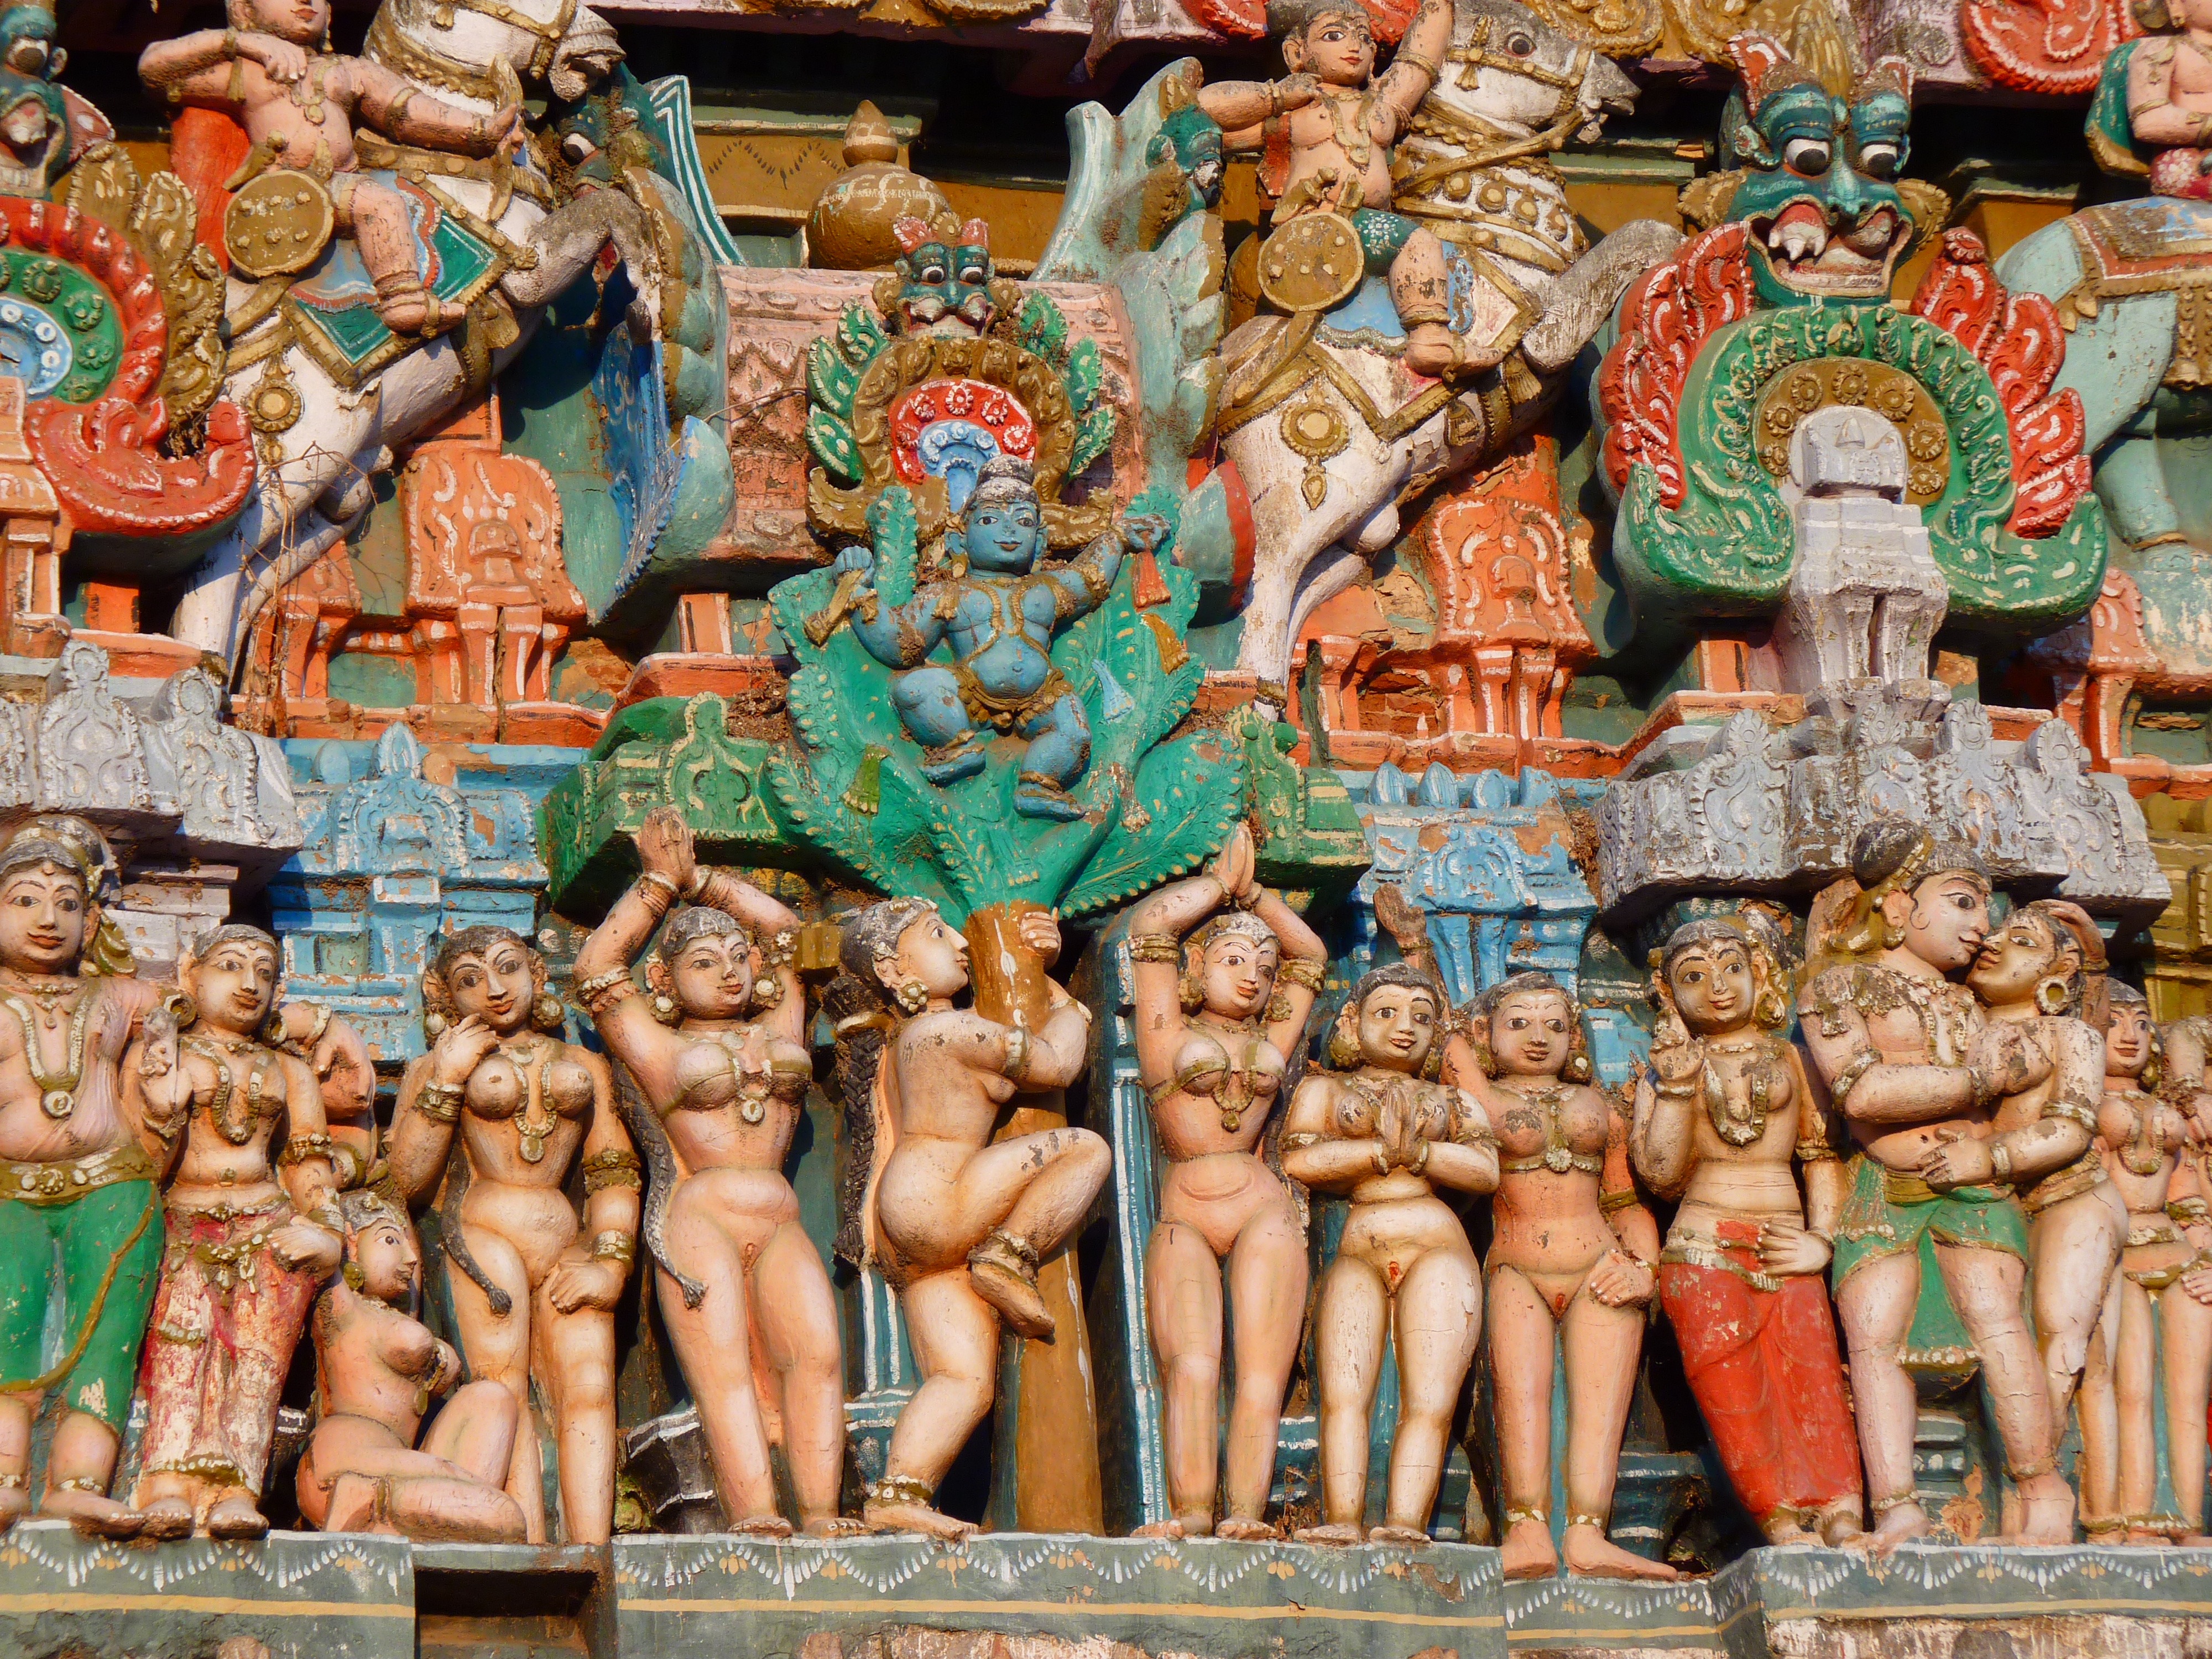
people, monument, statue, colorful, place of worship, sculpture, art, temple, india, carving, mythology, archaeological site, hindu temple, ancient history, vishnu, temple figures, kumbakonam